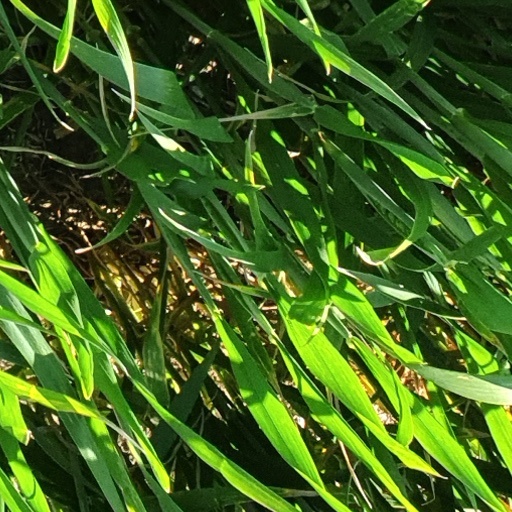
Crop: wheat